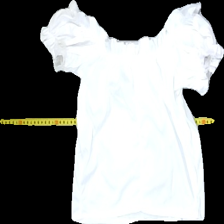
View: back
Type: Blouse
Category: Ladies
Brand: Not in the list
Brand text on label: Wicked
Colors: White
Material: 100%polyester
Cut: Regular
Size: S
Season: Summer
Price range: 50-100
Recommended usage: Reuse